Leucyl aminopeptidase

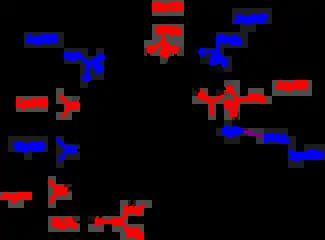
LAP-A active site residues. Two Zn+2 cations are also shown, along with a water and a bicarbonate ion that acts as a general base.

The active sites in PepA and in bovine lens LAP have been found to be similar. Shown in the picture below is the proposed model for the active site of LAP-A in tomato based on the work of Strater "et al". It is also known that the biochemistry of the LAPs from these three kingdoms is very similar. PepA, bovine lens LAP, and LAP-A preferentially cleave N-terminal leucine, arginine, and methionine residues. These enzymes are all metallopeptidases requiring divalent metal cations for their enzymatic activity Enzymes are active in the presence of Mn, Mg and Zn. These enzymes are also known to have high pH (pH 8) and temperature optima. At pH 8, the highest enzymatic activity is seen at 60 °C. PepA, bovine lens LAP and LAP-A are also known to form hexamers "in vivo". The Gu et al. from 1999 demonstrated that six 55kDA enzymatically inactive LAP-A protomers come together to form the 353kDa bioactive LAP-A hexamer. Structures of the bovine lens LAP protomer and the biologically active hexamer have been constructed can be found through Protein Data Bank (2J9A).